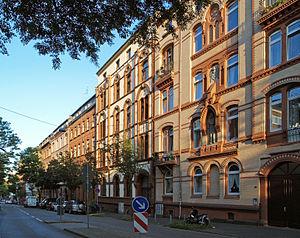
Westend est un quartier de la ville de Wiesbaden en Allemagne. Westend est le quartier le plus densément peuplé de la ville et le district urbain le plus dense en Allemagne.